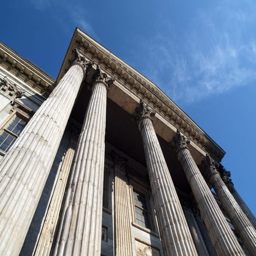
exterior columns of the view from below